Somaliland Declaration of Independence

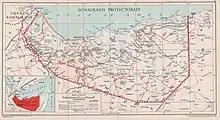
British Somaliland Borders.

On 31 May 2001, a referendum was held on a draft constitution that affirmed the independence of Somaliland from Somalia. But the referendum was opposed by the Somali government and did not lead to any international recognition.